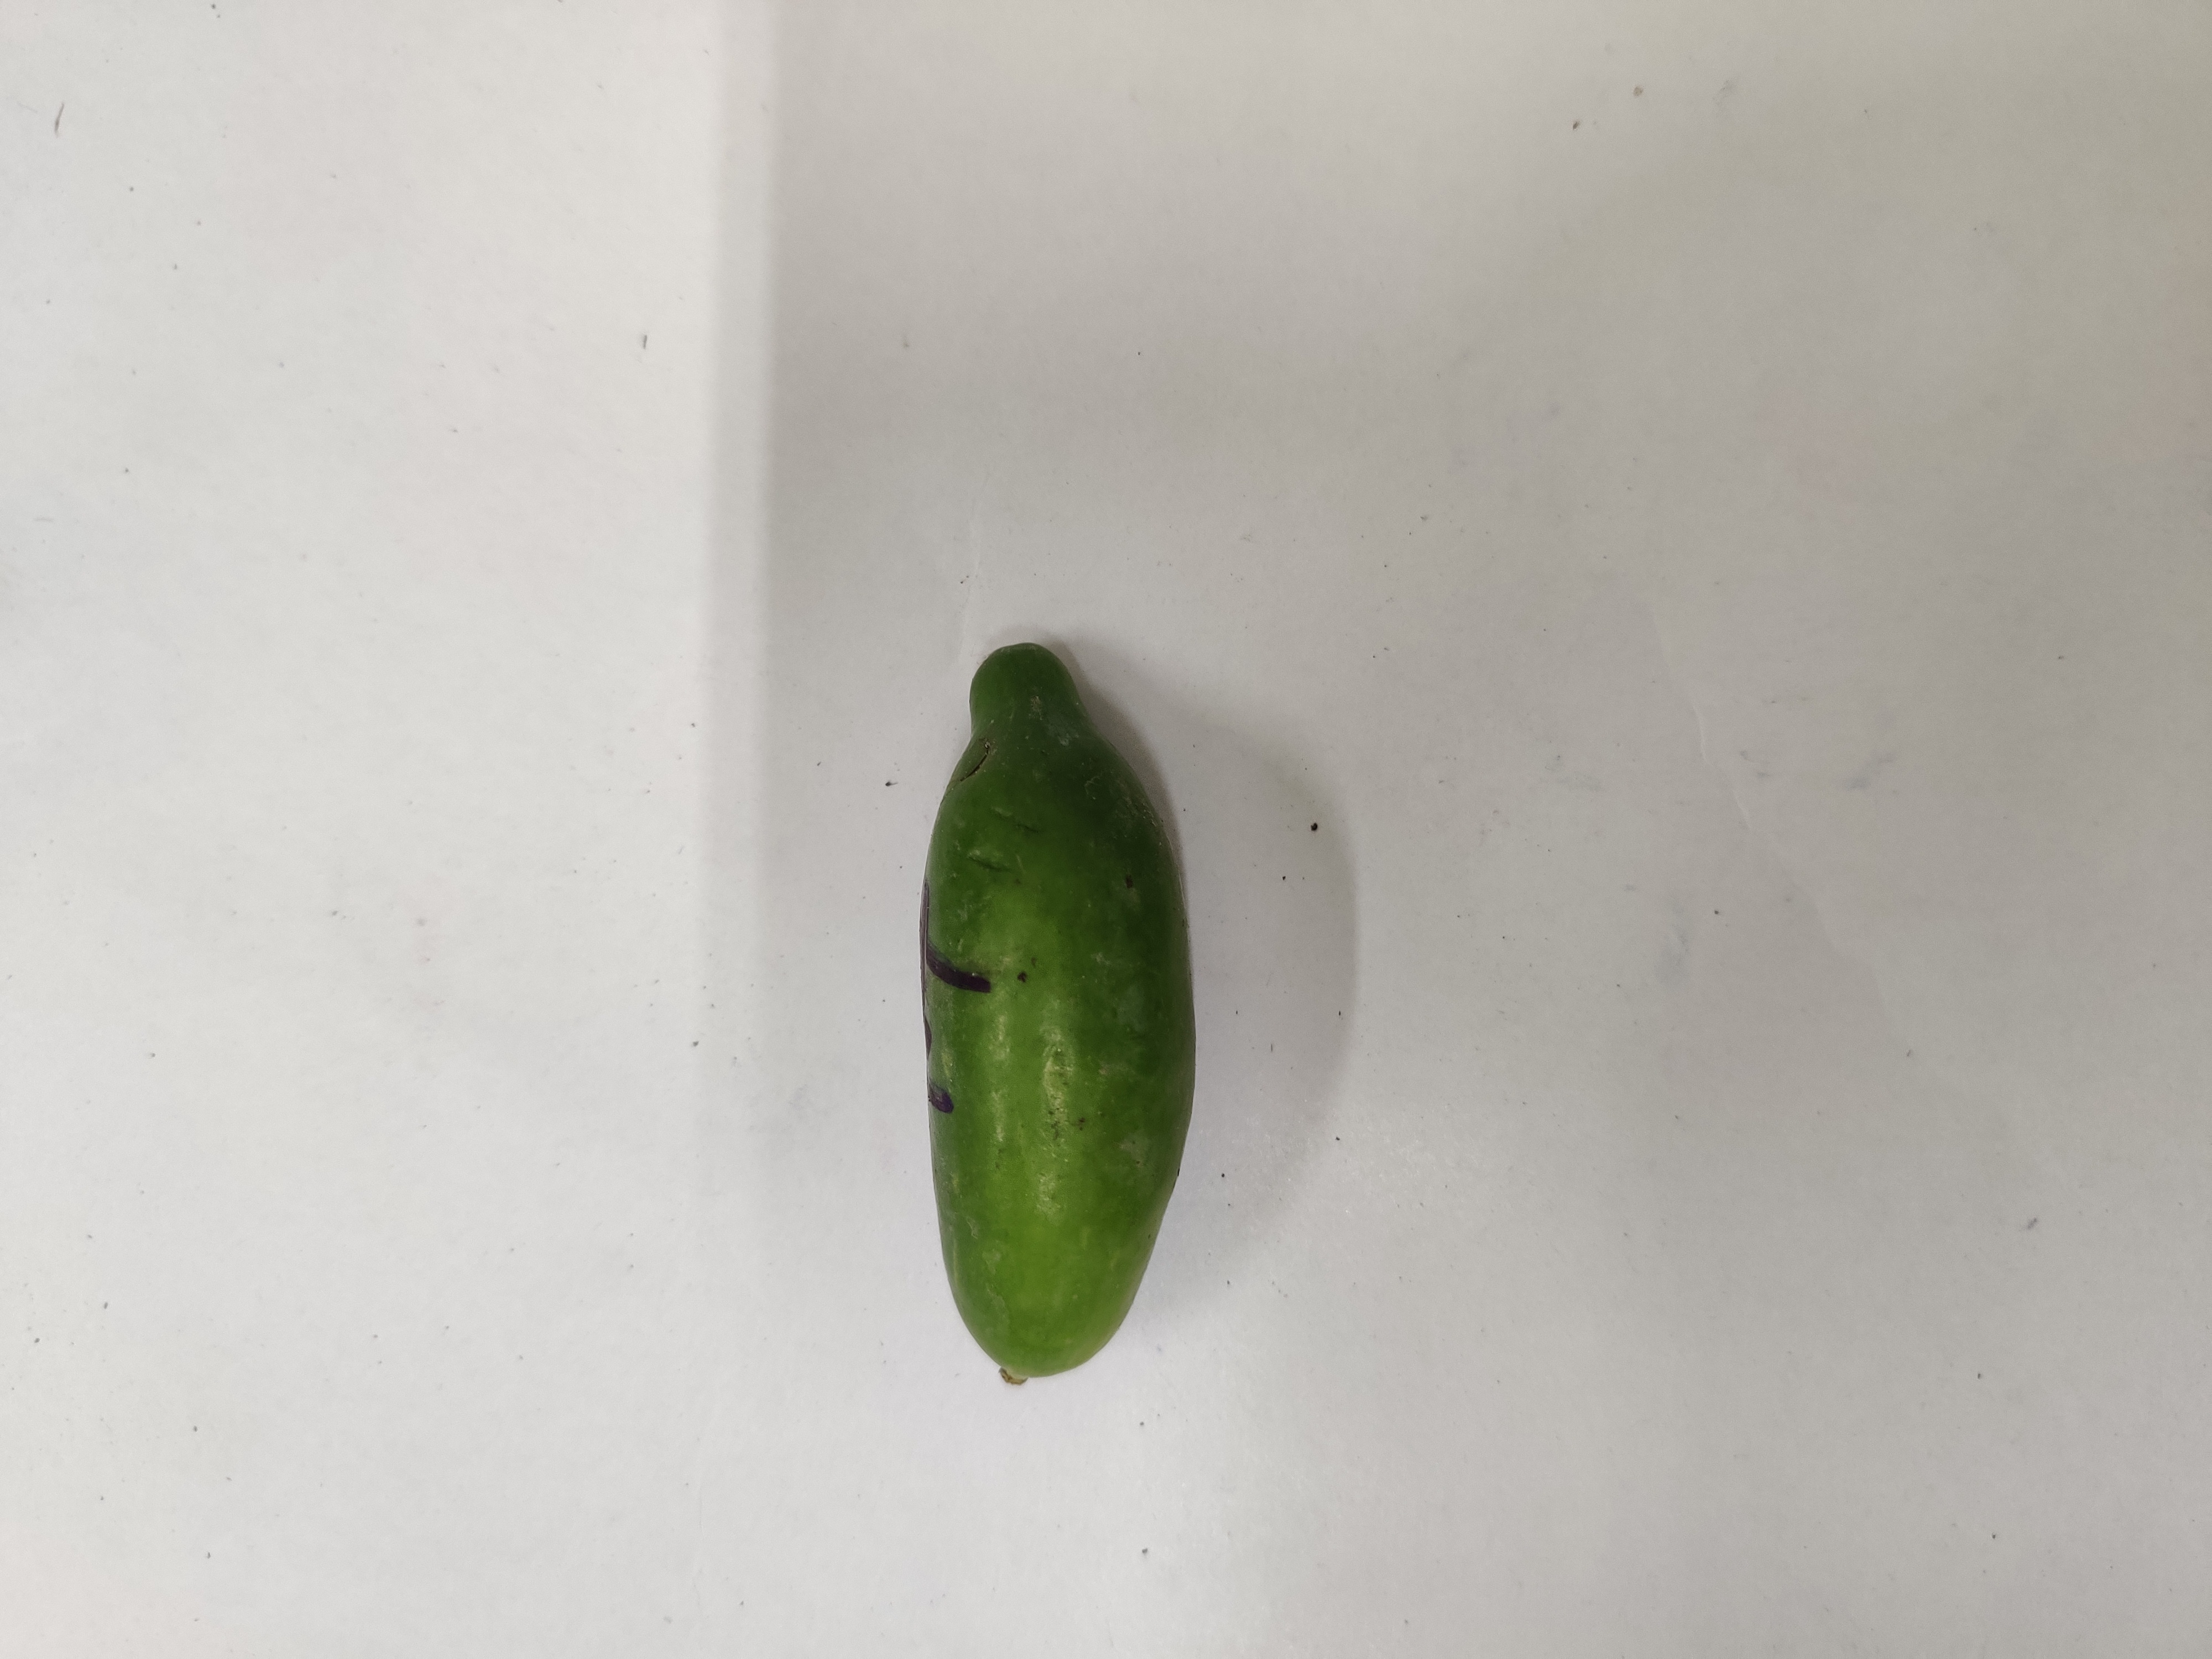
Crop: Ivy Gourd
Condition: Fresh